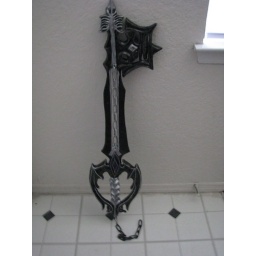
standing against my wall near the front door. it's thirty-eight inches in height minus the chain.